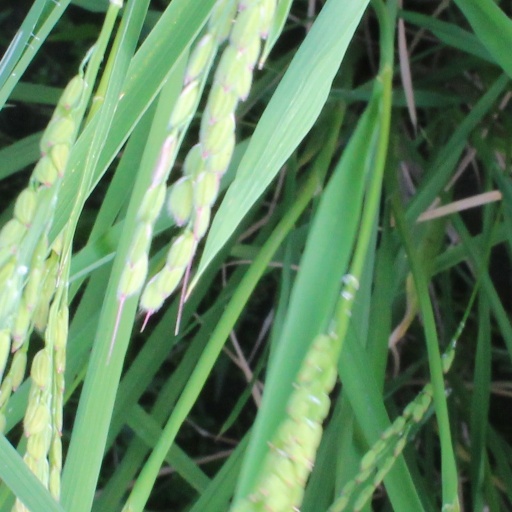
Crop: rice